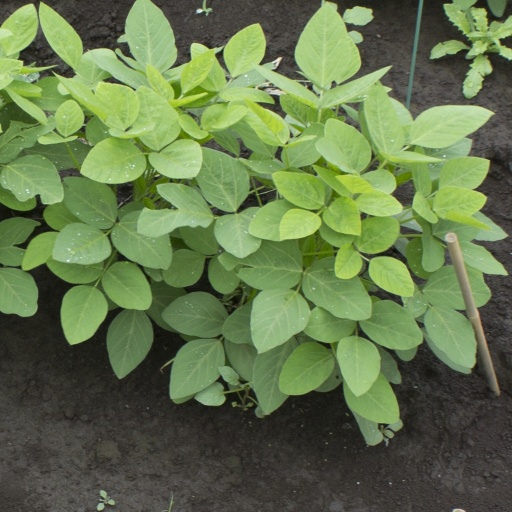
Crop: soybean